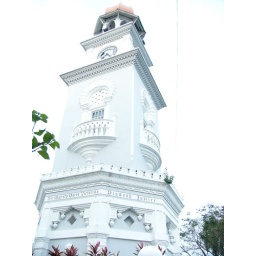
Meesa in Msia 04 - 28.11.04 - clock tower Png